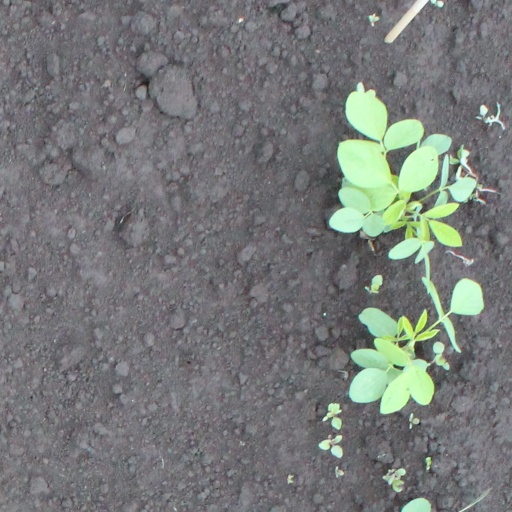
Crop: soybean